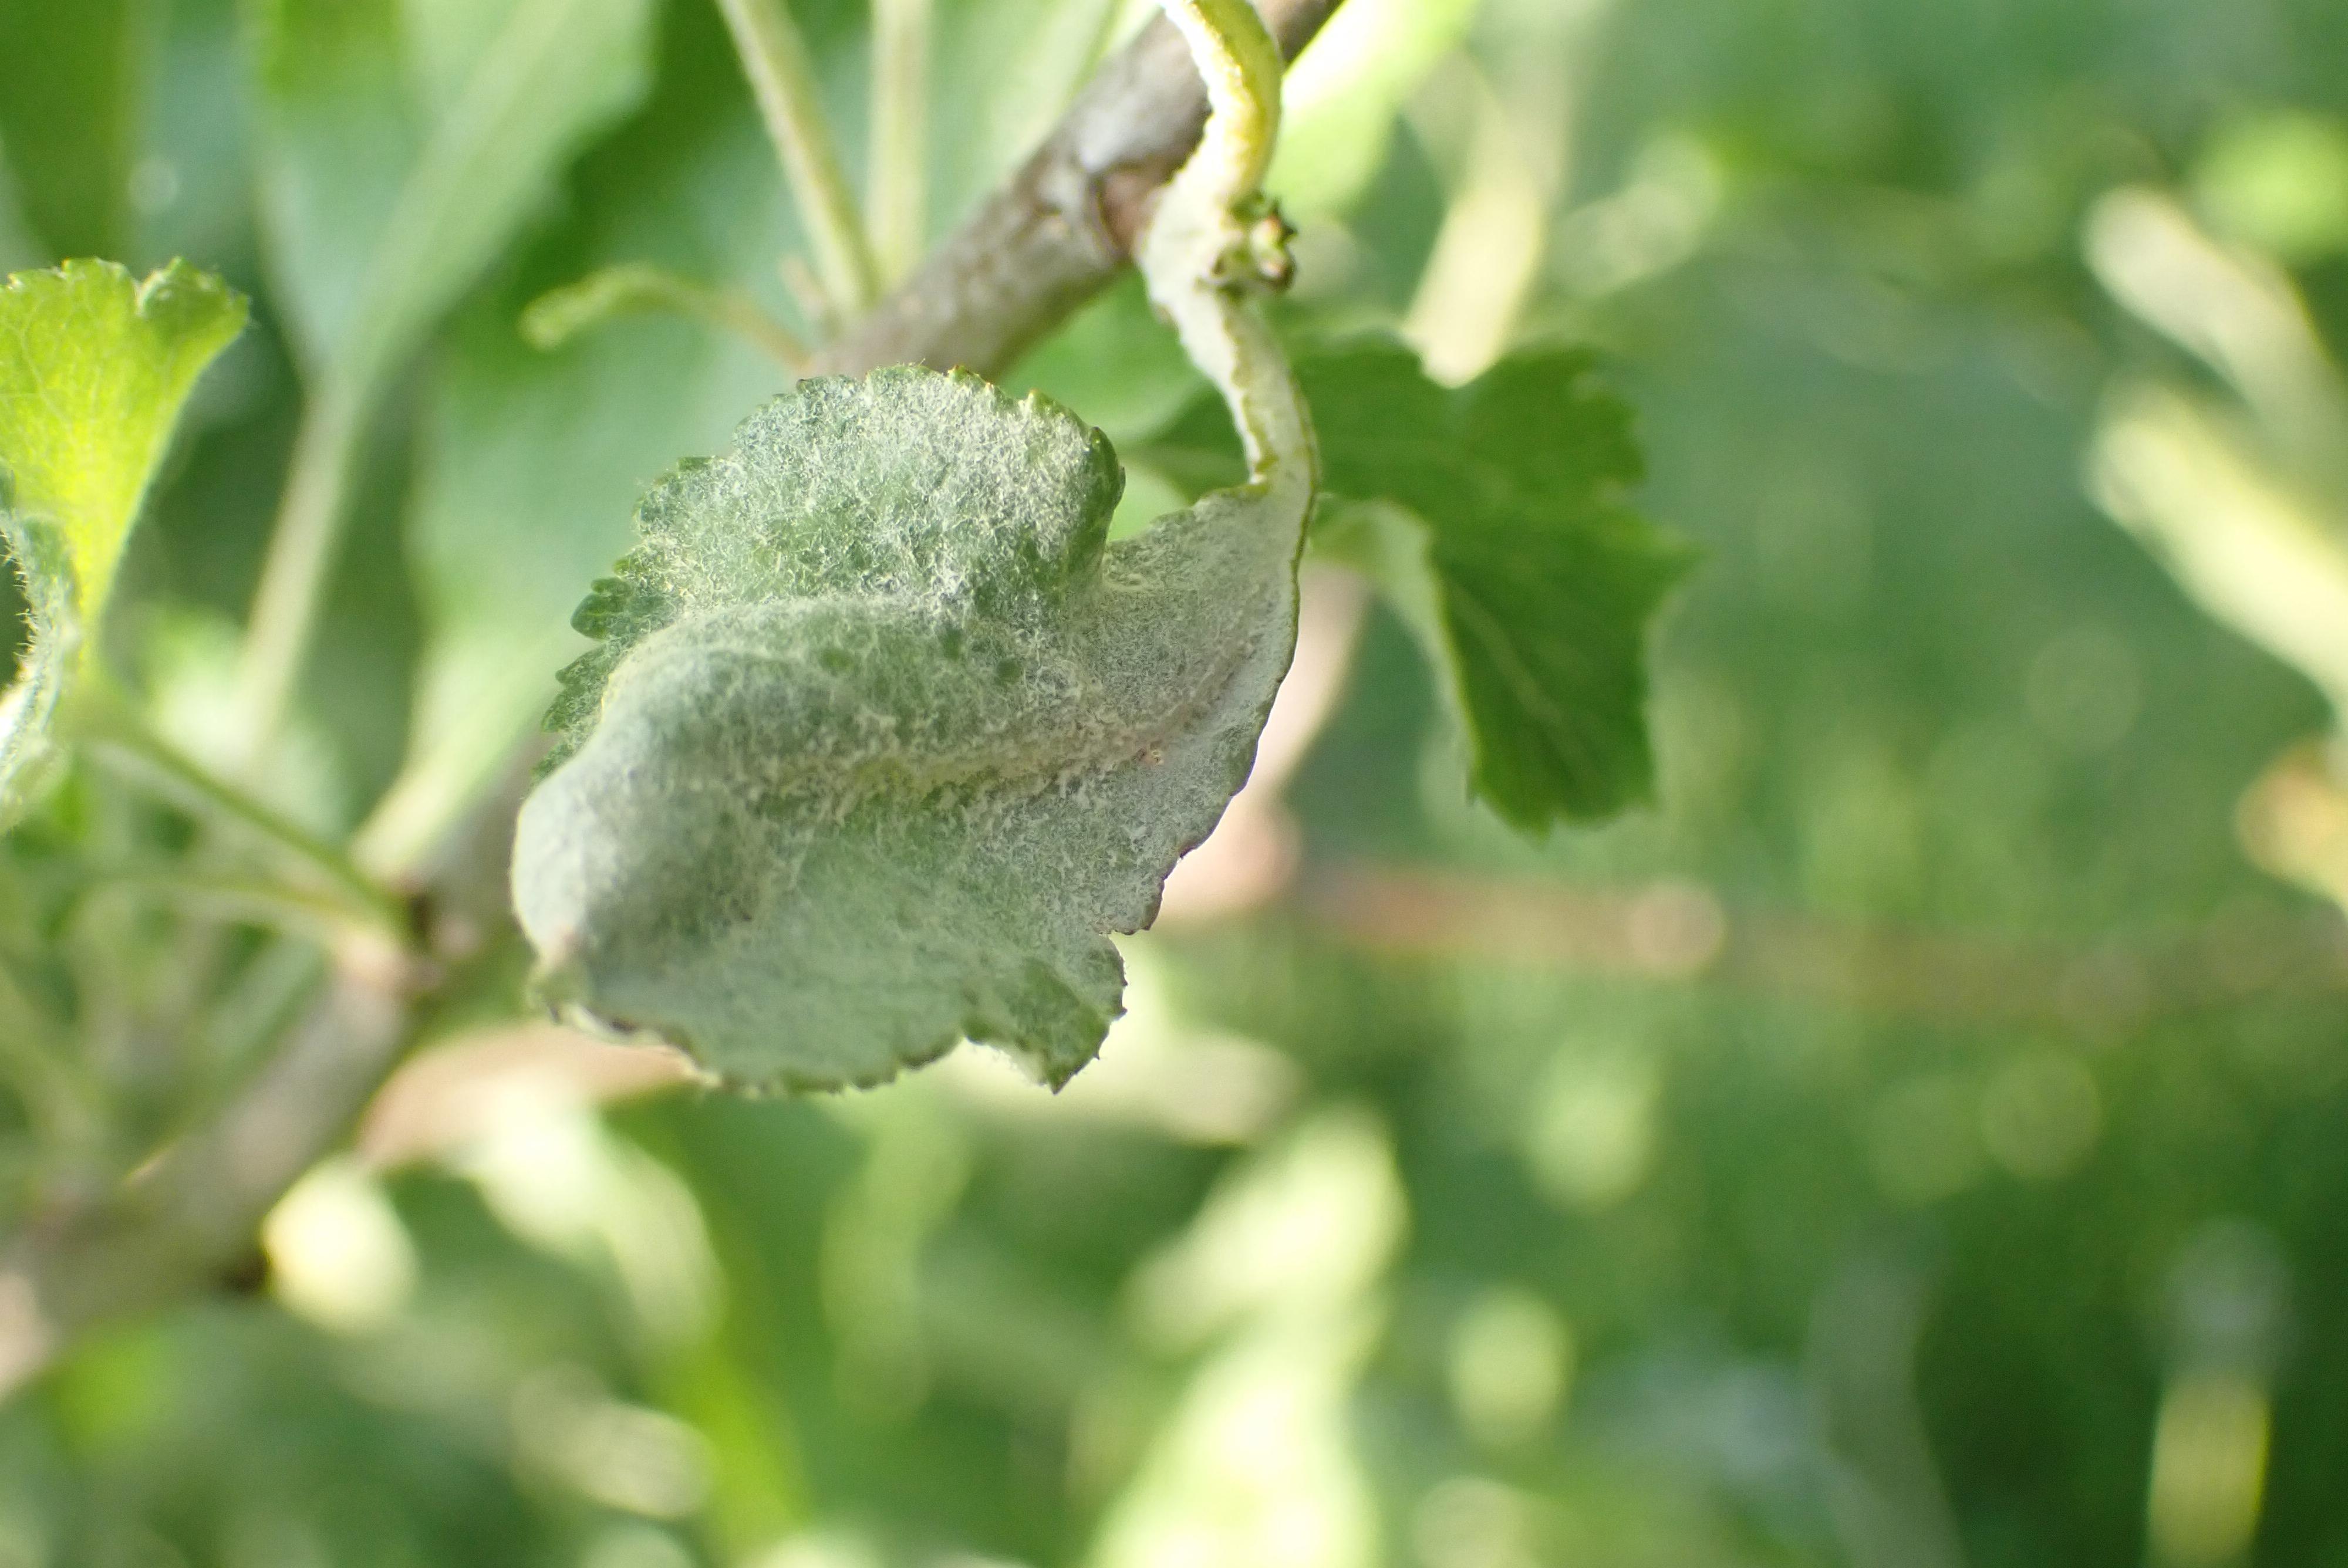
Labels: powdery_mildew